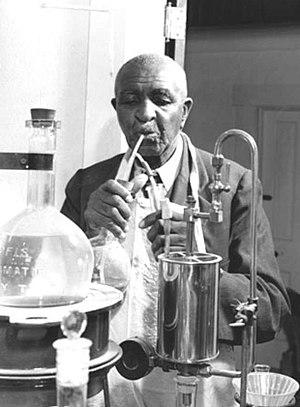
fr:George Washington Carver, botaniste américain et inventeur, au travail dans son laboratoire Original caption: Series VII.1, Photographs, Box 7.1/3, file ""II. Photographs--Carver, George Washington,"" USDA History Collection, Special Collections, National Agricultural Library."
Les National Historic Chemical Landmarks sont un projet initié par l'American Chemical Society, en 1992, et qui en a attribué le statut a plus de 60 sites depuis lors. Les lieux ou réalisations retenus sont marquants de l'histoire de la chimie et des hommes qui contribuèrent à son évolution aux États-Unis et dans le monde.
George Washington Carver né en probablement en 1861 dans la condition d'esclave dans une plantation proche de Diamond Grove dans le Missouri et mort le 5 janvier 1943 à Tuskegee dans l'Alabama, est un botaniste, agronome et inventeur américain.